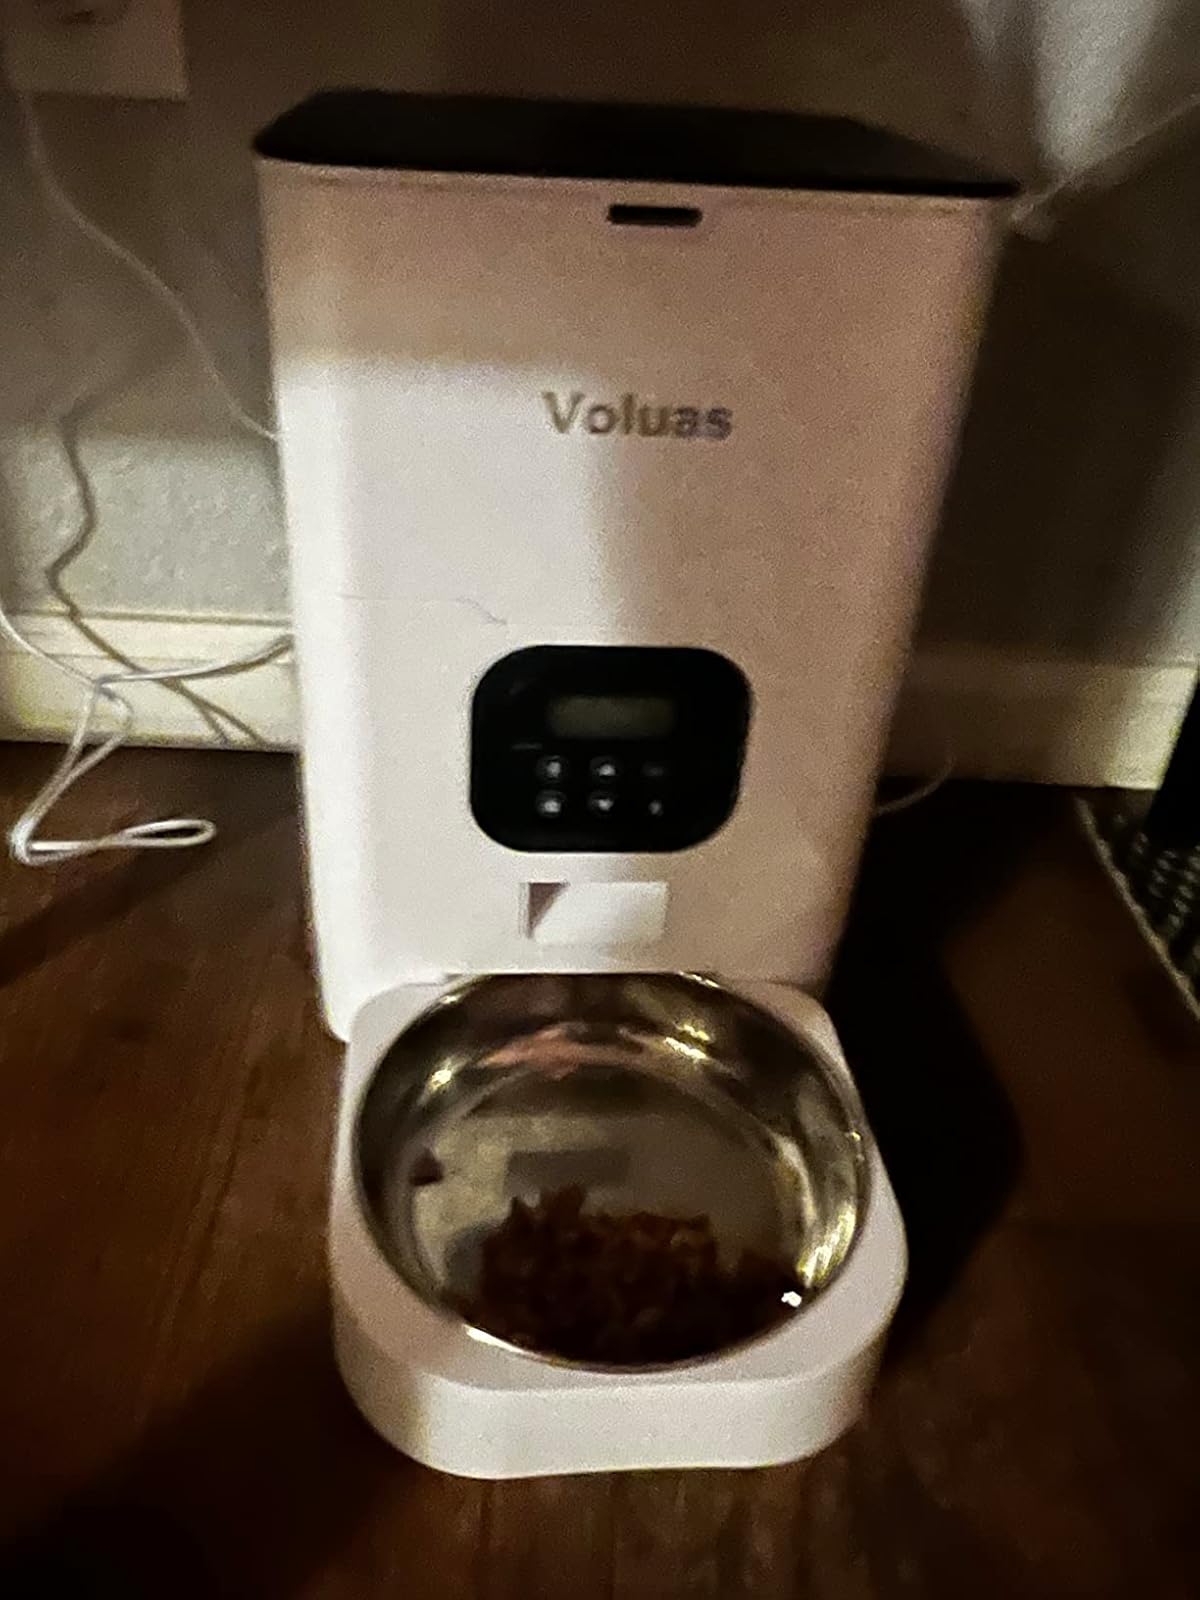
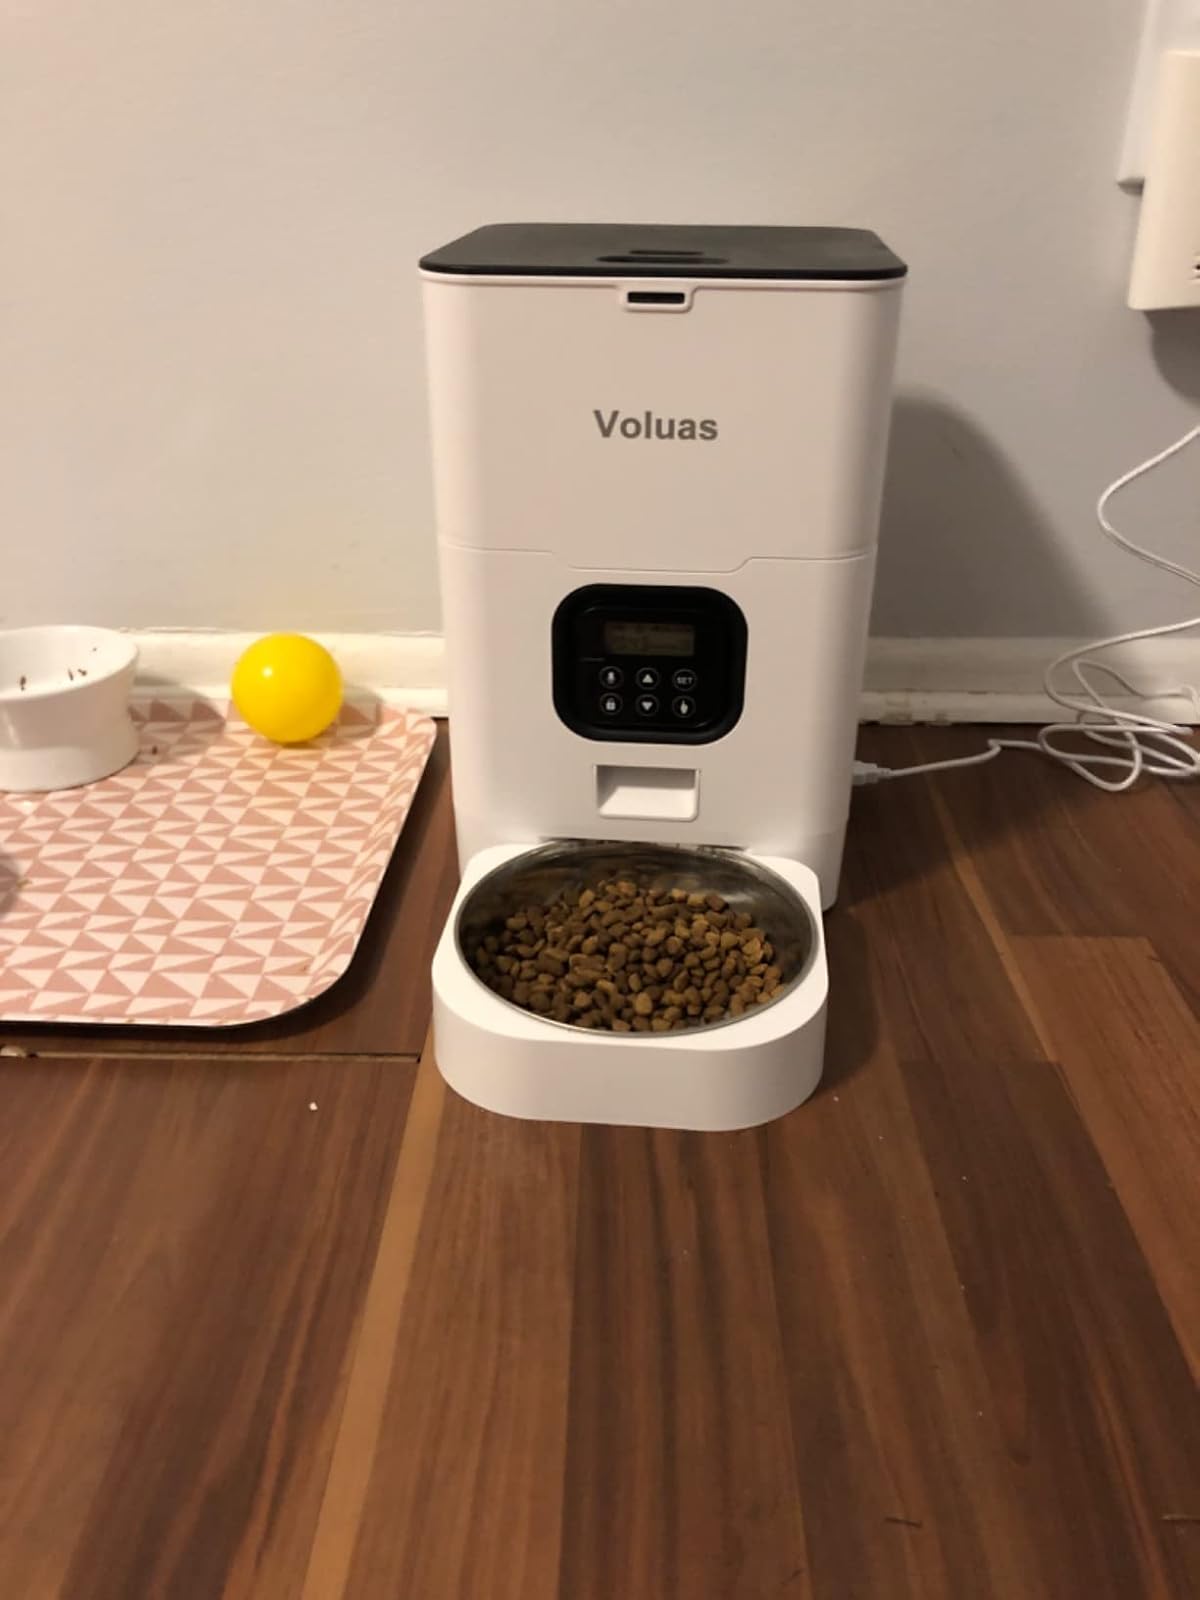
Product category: items_feeder
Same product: yes